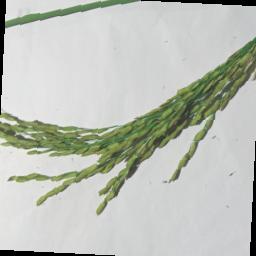
Label: Rice___Neck_Blast